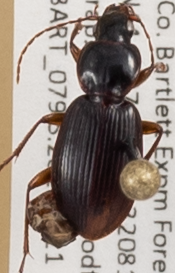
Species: Synuchus impunctatus
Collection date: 2019-08-21
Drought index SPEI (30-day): -0.554
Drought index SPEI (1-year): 0.9
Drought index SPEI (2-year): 0.71